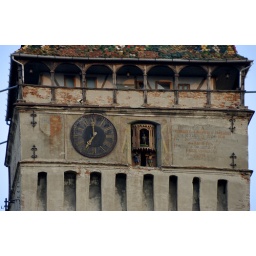
El rellotge de la torre / The clock in the tower